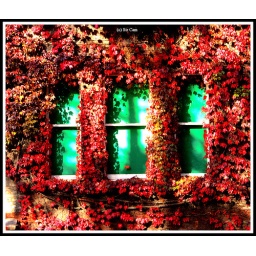
Studio School of English, Cambridge. What attracted me was the green of the windows against the red autumnal colours.